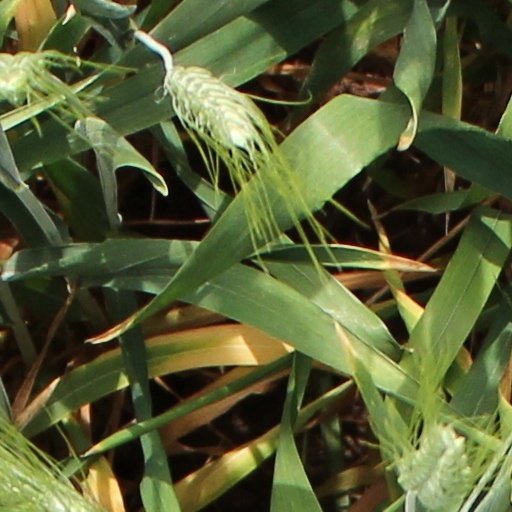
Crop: wheat